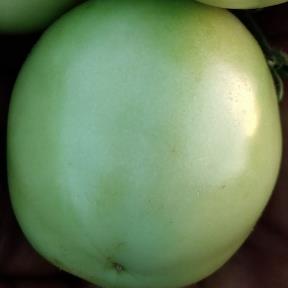
Crop: Tomato
Condition: healthy-fruit